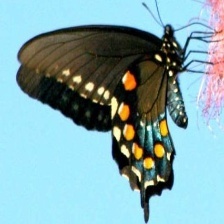
Species: INDRA SWALLOW